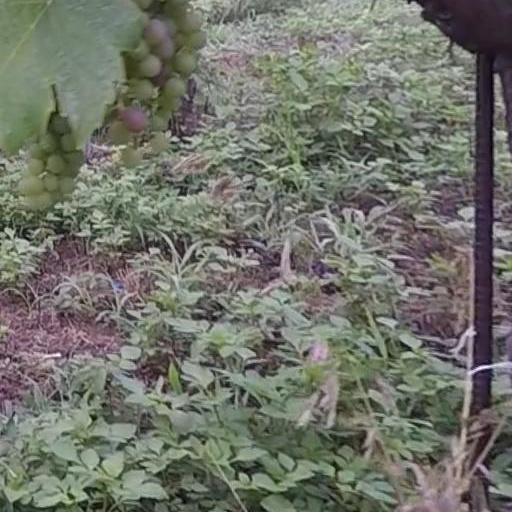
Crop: grape